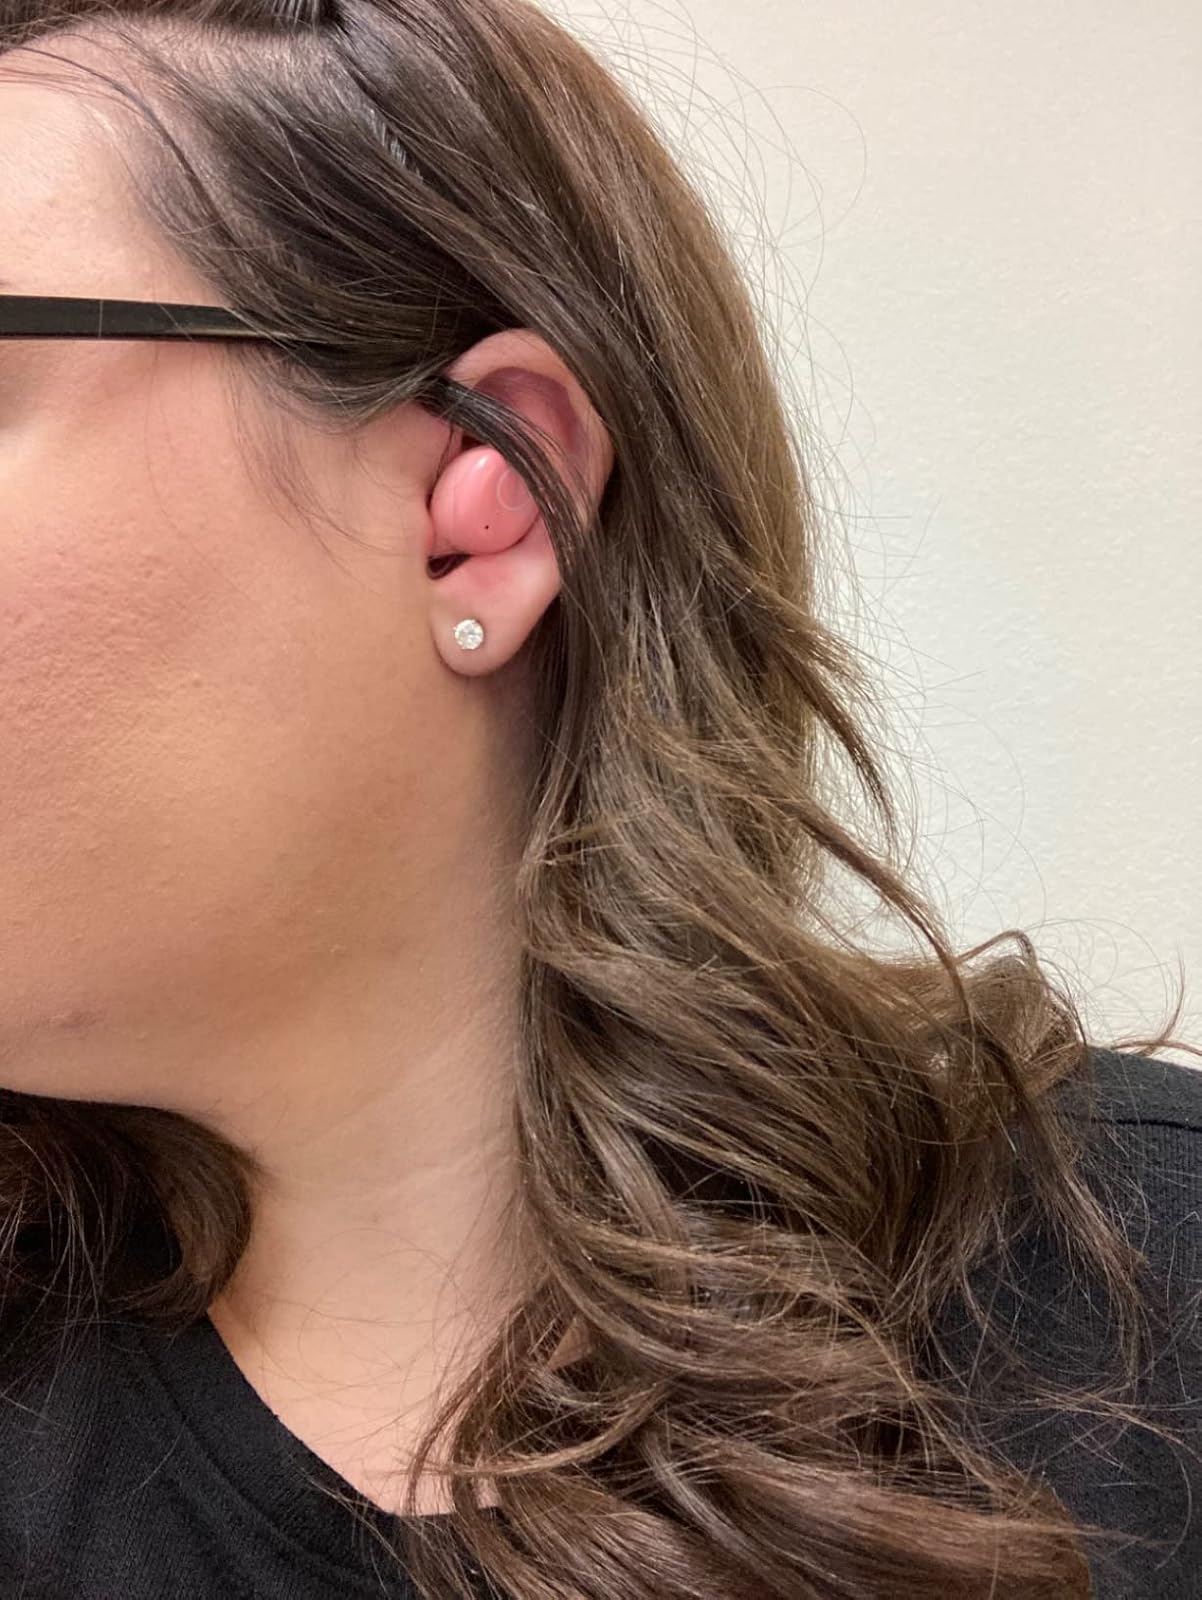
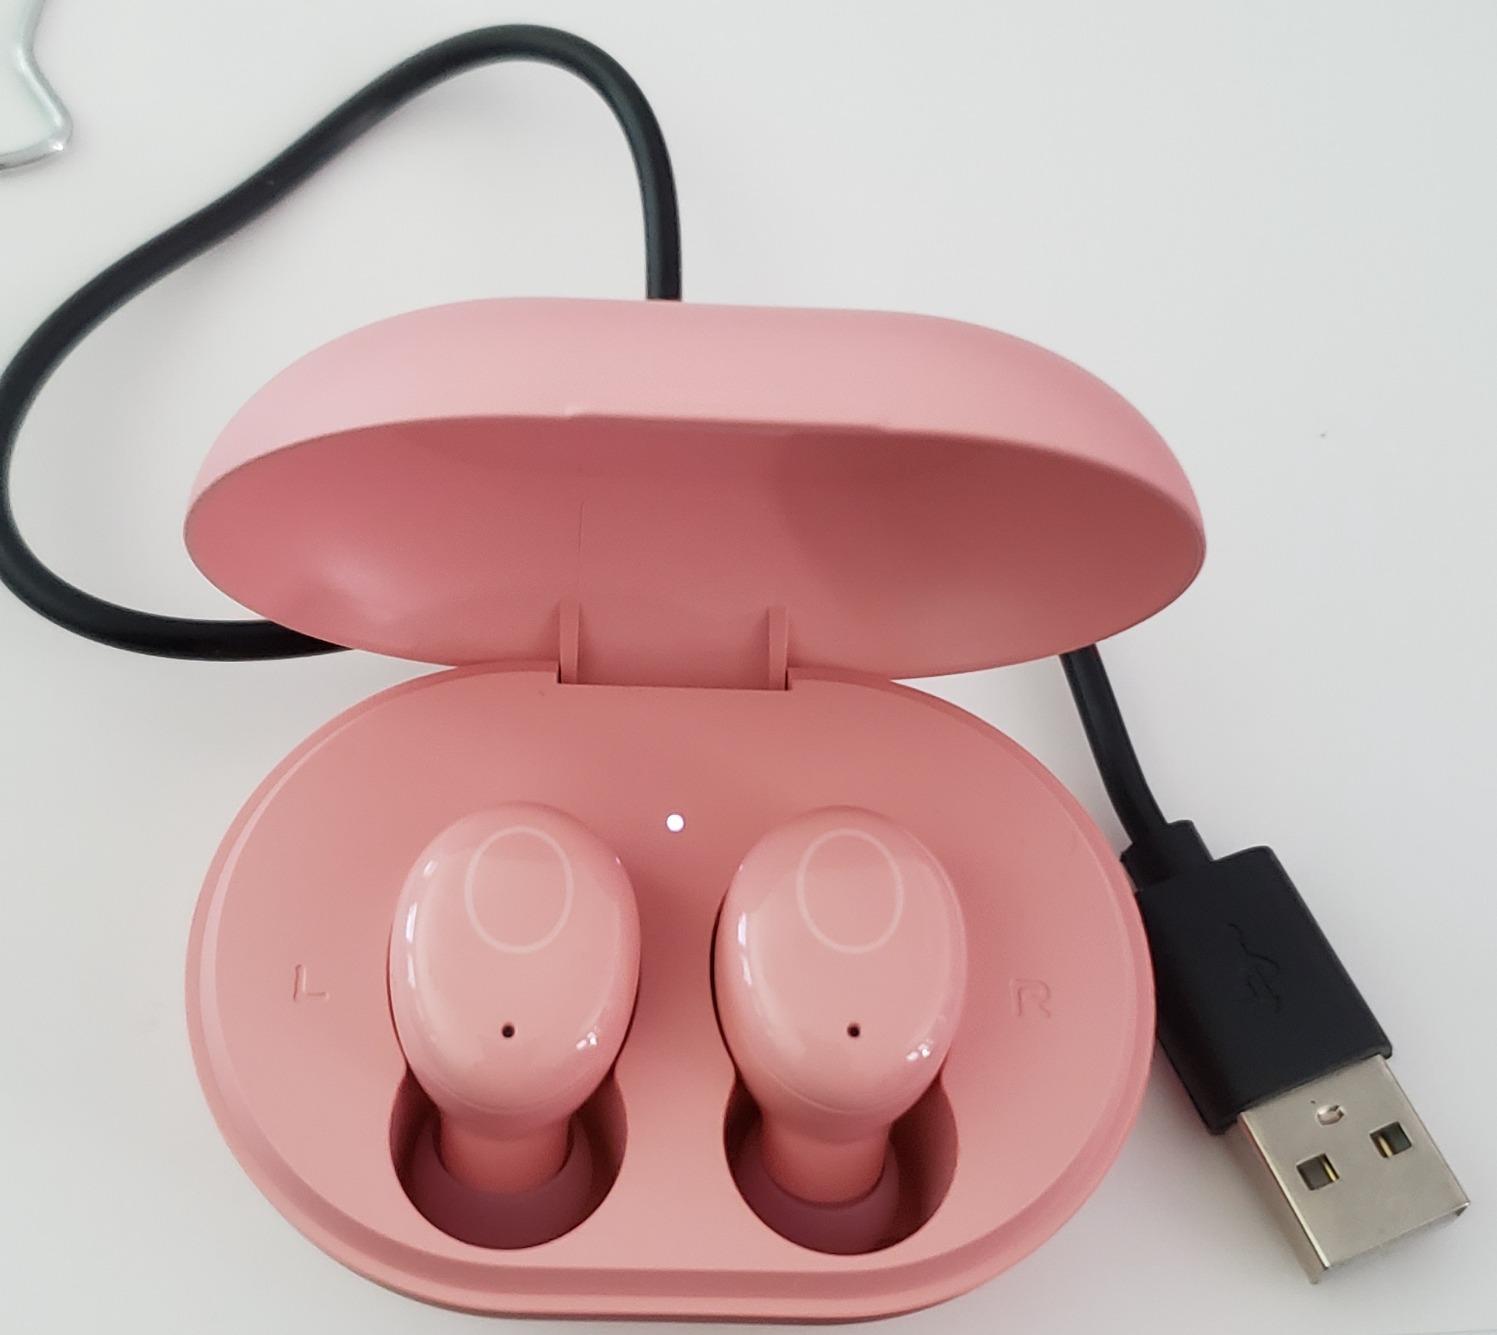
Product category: earbuds
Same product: yes